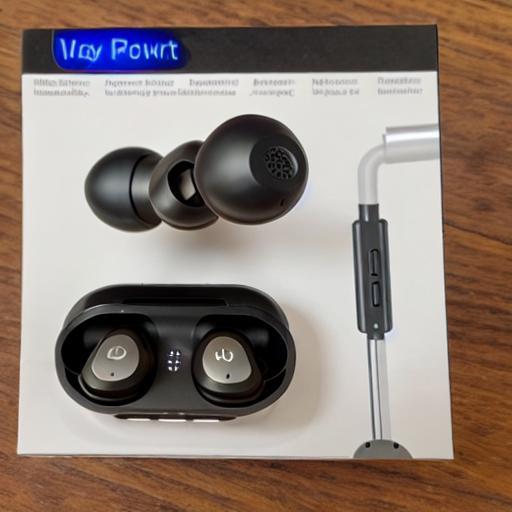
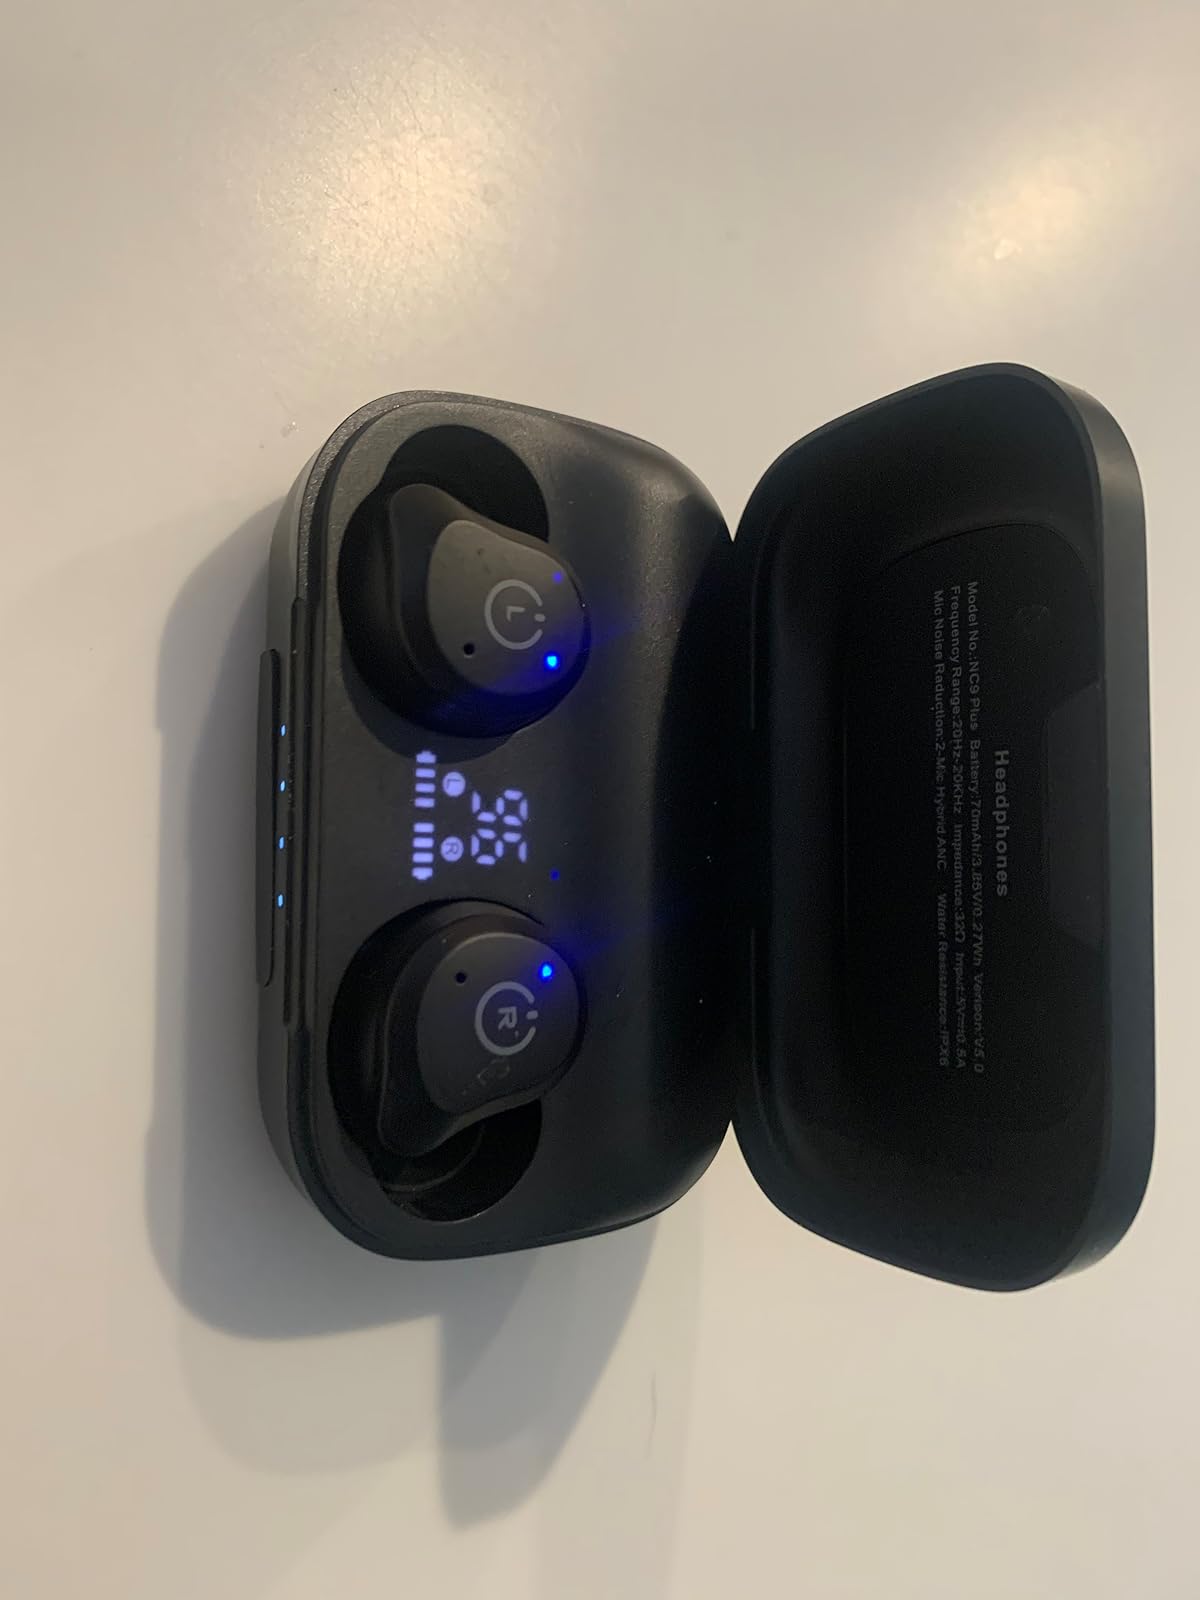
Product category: earbuds
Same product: no